Skelton Manor

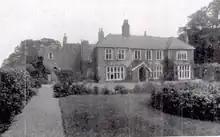
The house in 1938

Skelton Manor is a historic house in the village of Skelton, in the rural northern part of the City of York, in England.